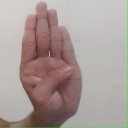
अक्षर: ब